Lebanese Resistance Regiments

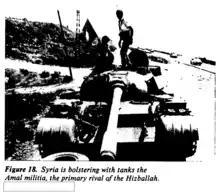
Amal fighters manning a T-55A tank provided by Syria, Beirut 1980s.

Amal's technicals' and gun trucks' fleet consisted mostly of M151A2 jeeps, Land Rover II-III, Santana Series III (Spanish-produced version of the Land-Rover series III), Morattab Series IV (Iranian-produced unlicensed version of the Land-Rover long wheelbase series III), Toyota Land Cruiser (J40/J42), Jeep Gladiator J20, GMC Sierra Custom K25/K30, Dodge D series (3rd generation), Chevrolet C-10/C-15 Cheyenne, Chevrolet C-20 Scottsdale and Chevrolet C/K 3rd generation light pickup trucks, and Chevrolet C-50 medium-duty, Dodge F600 medium-duty and GMC C4500 medium-duty trucks, and GMC C7500 heavy-duty trucks. These were partially supplanted in the 1980s by Volvo Laplander L3314A light utility vehicles, Dodge Ram (1st generation) pickups, , Nissan 620 pickup trucks and Nissan Patrol 160-Series (3rd generation) pickups, Jeep CJ-5 and Jeep CJ-8 (Civilian versions of the Willys M38A1 MD jeep), and M35A2 2½-ton 6x6 cargo trucks.